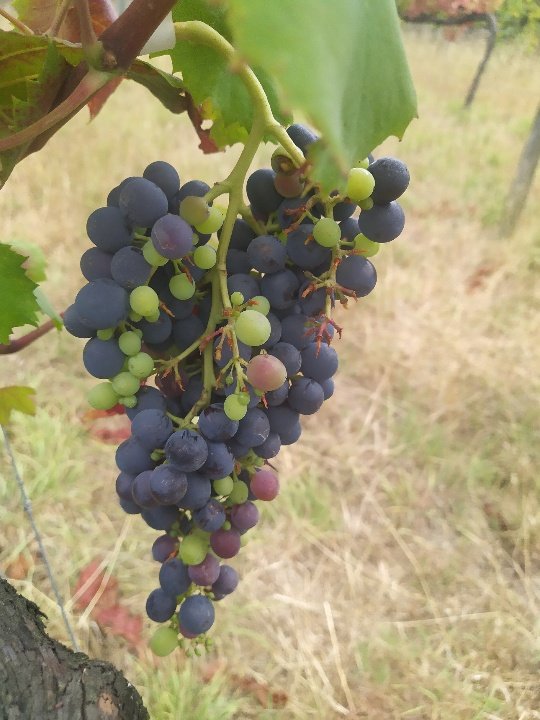
Berries visible: 134
Grape clusters: 1